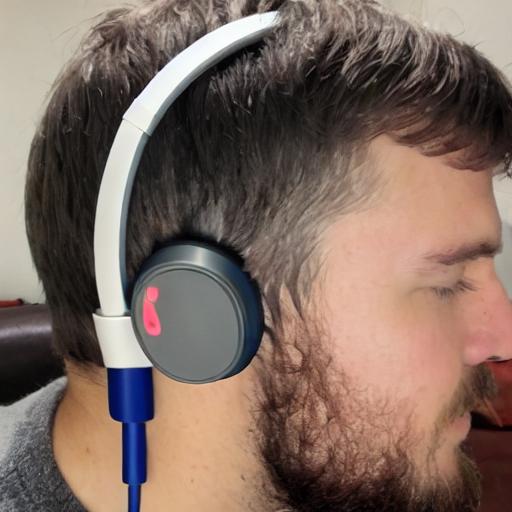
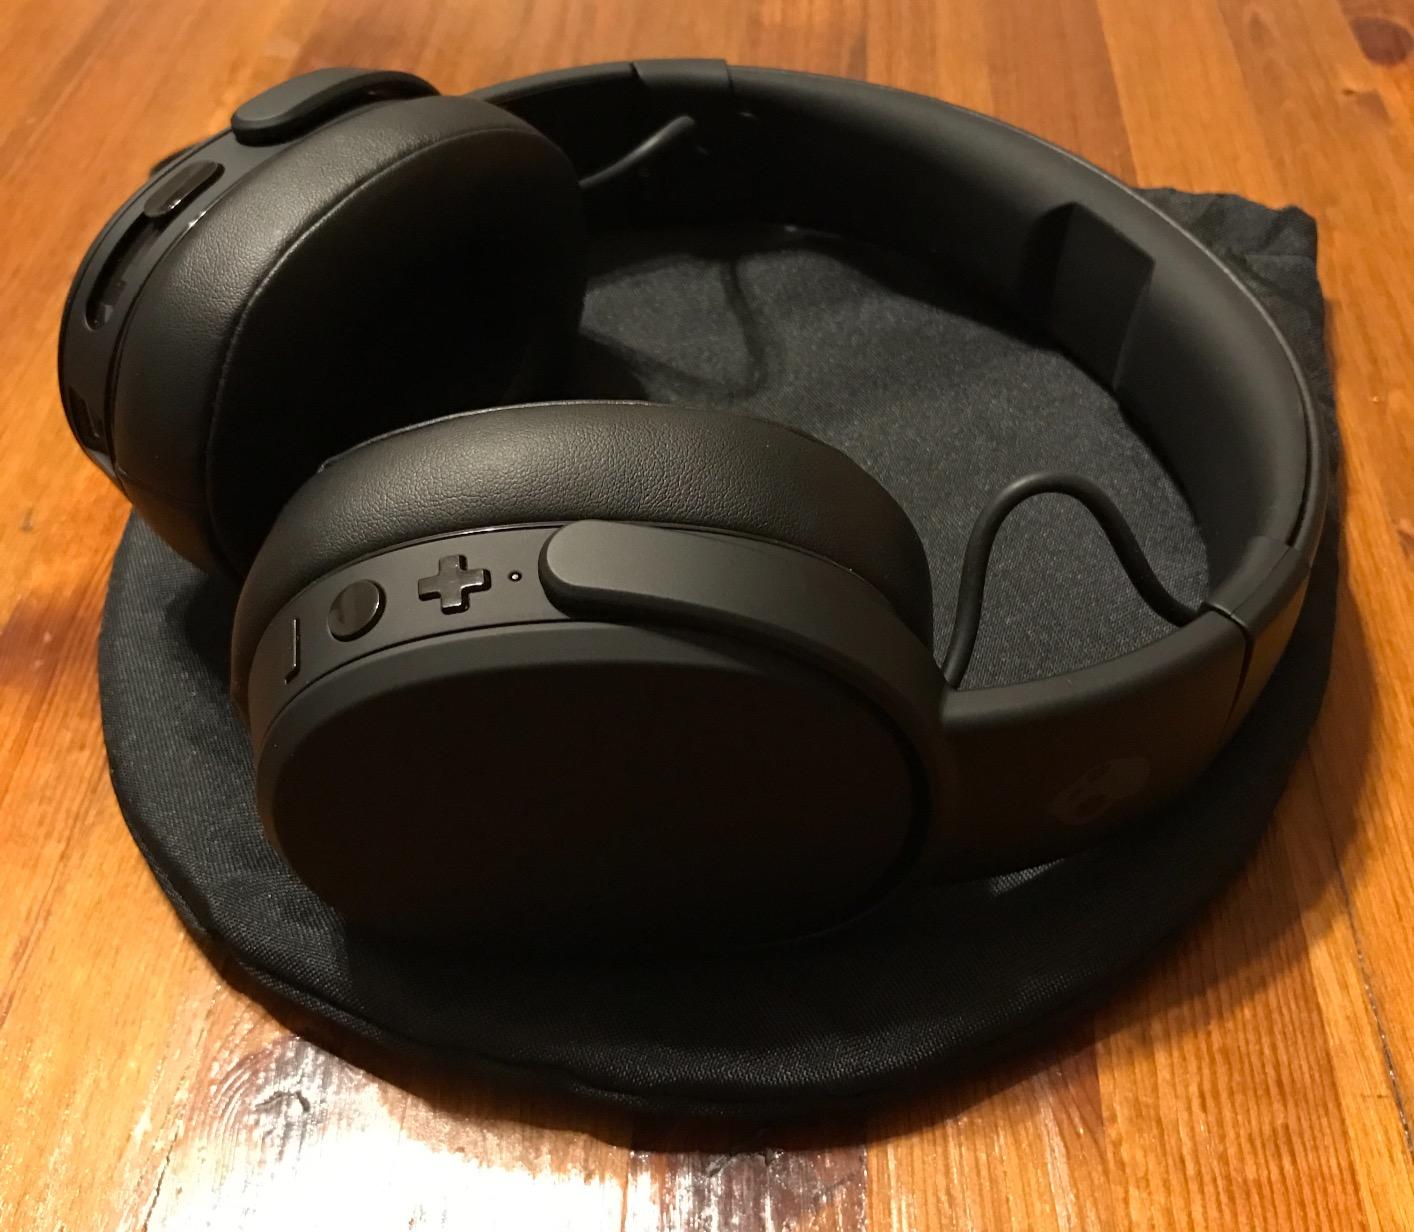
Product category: headphones
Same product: no